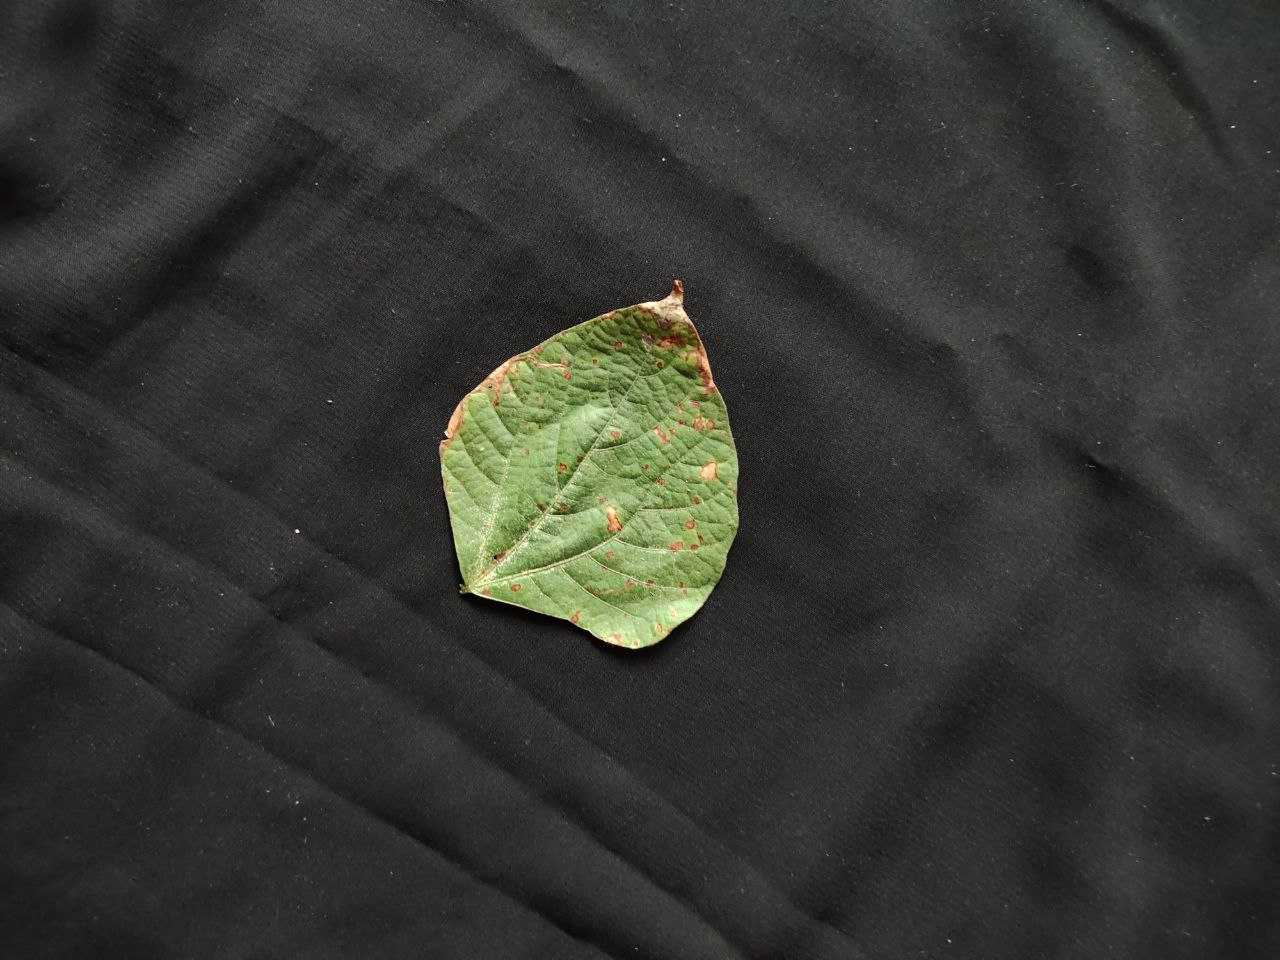
Crop: bean
Leaf condition: Rust